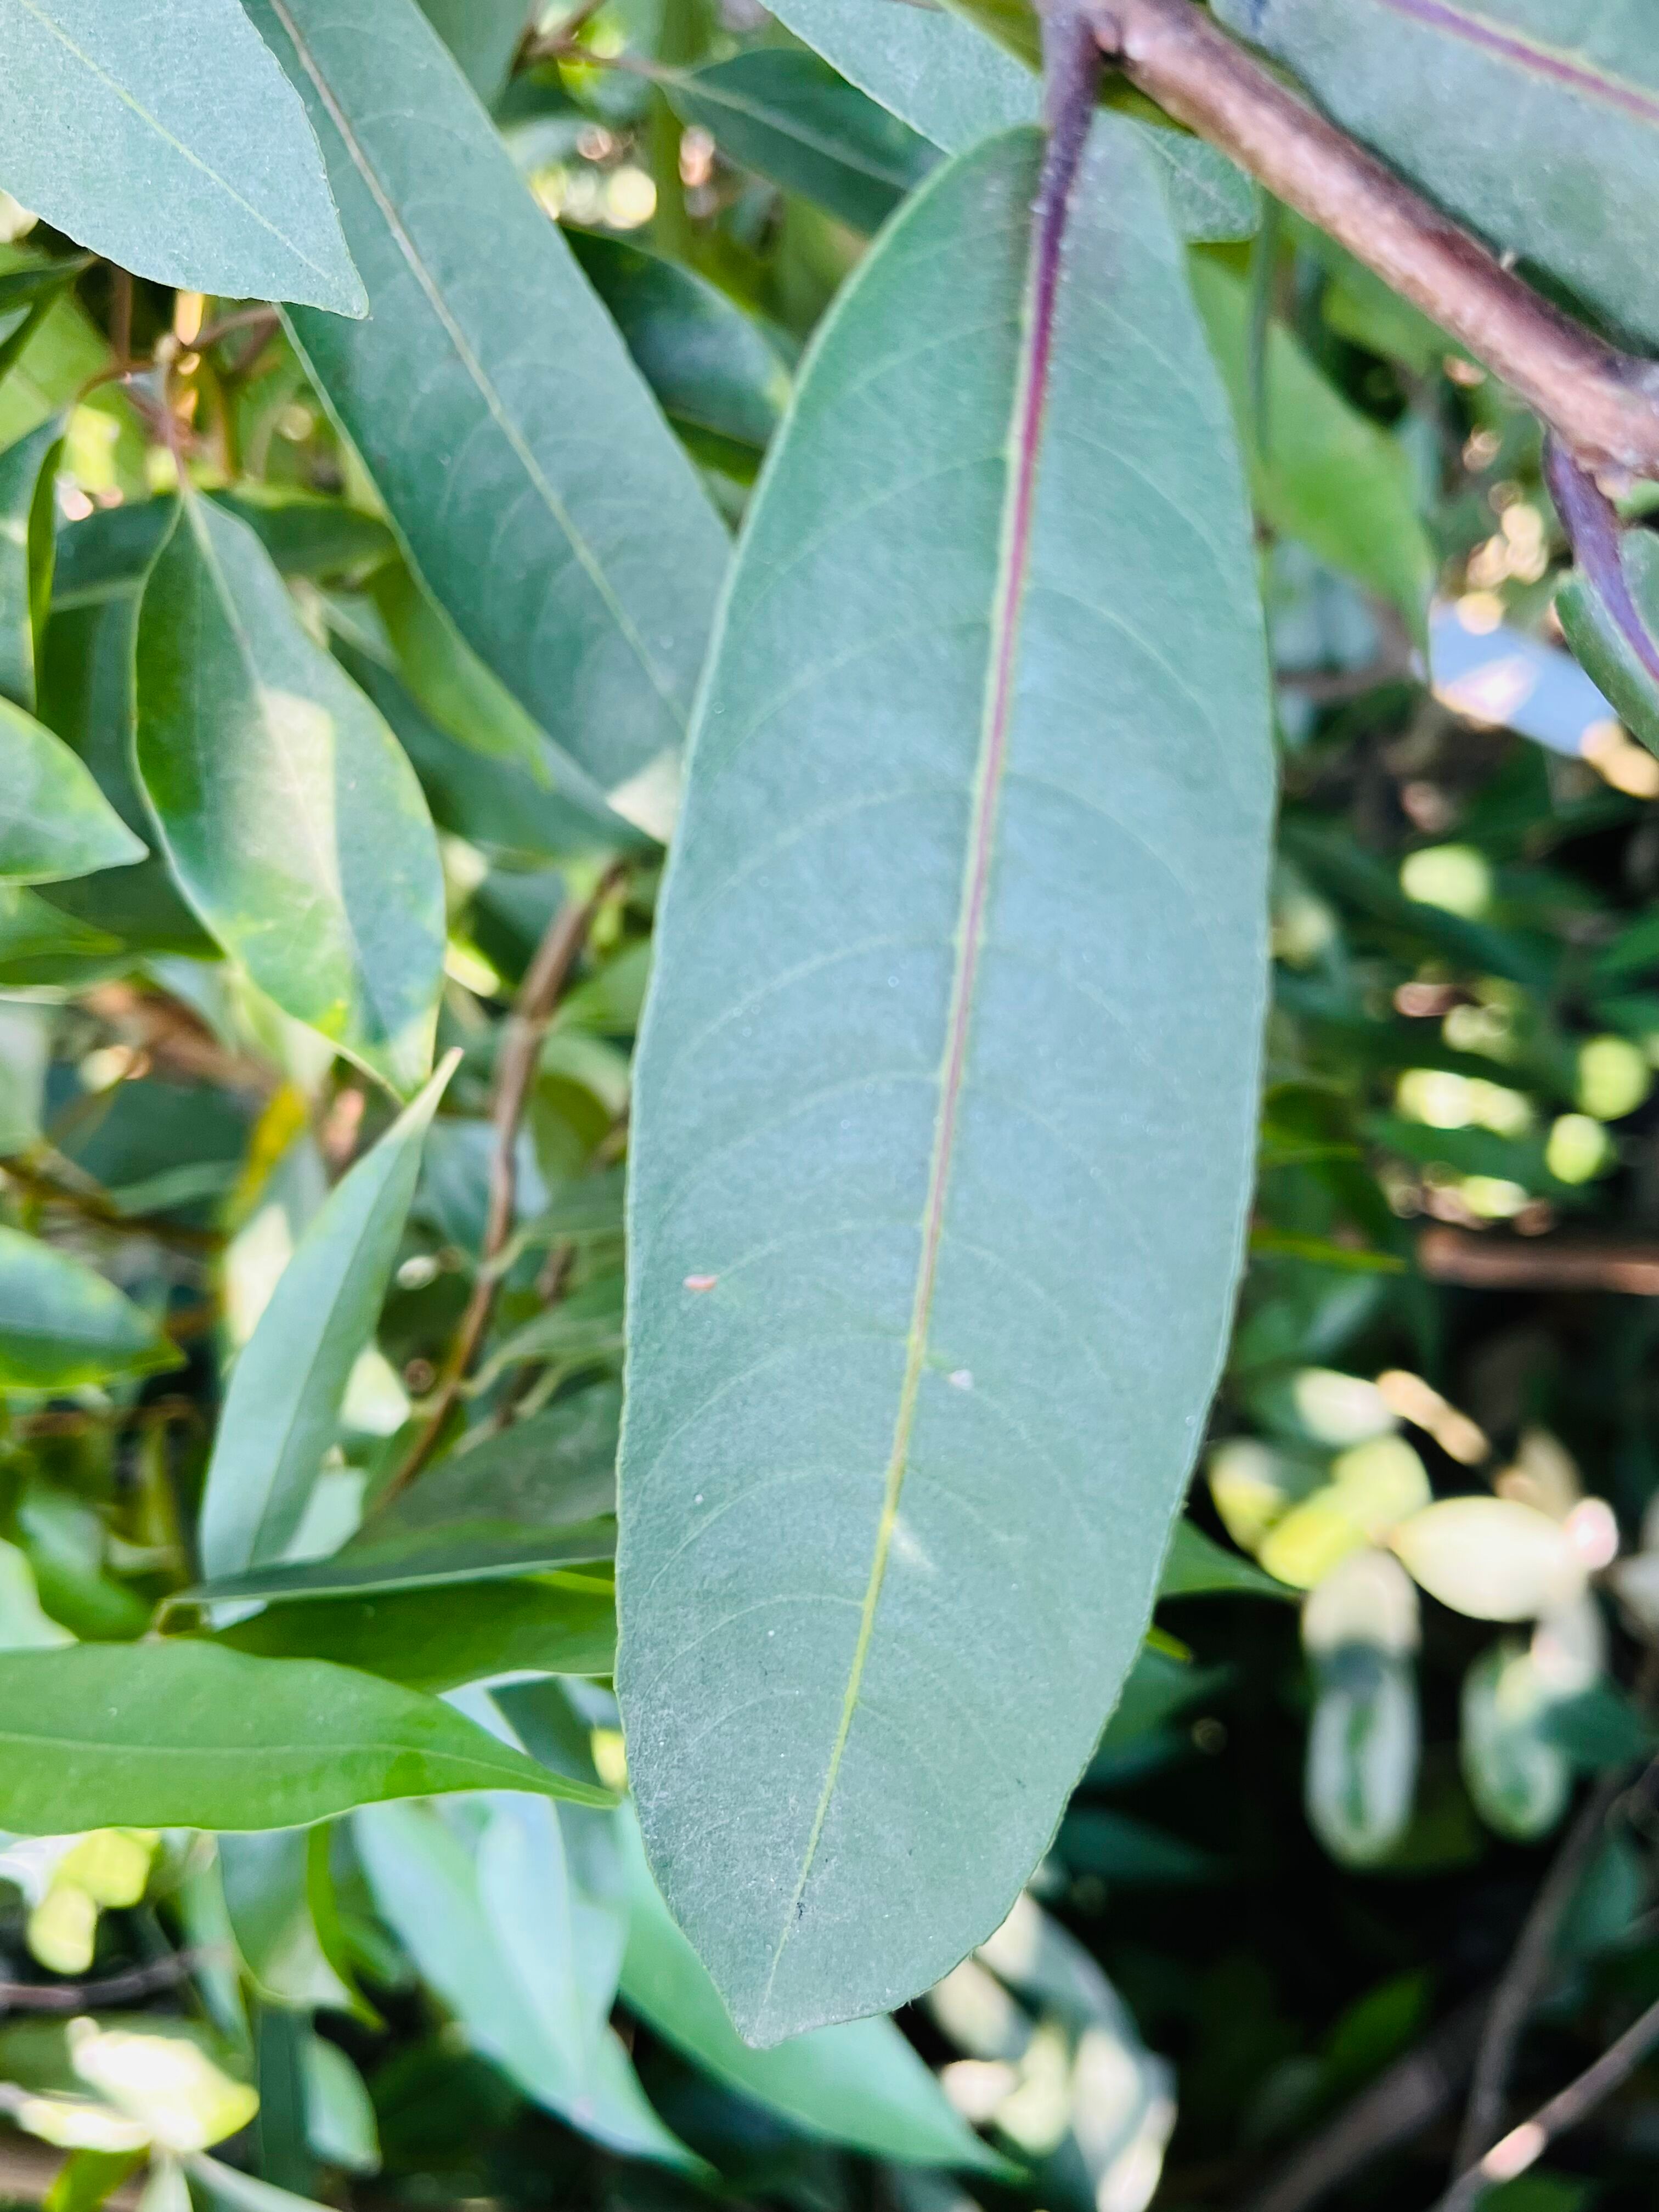
Plant species: terminalia-arjuna